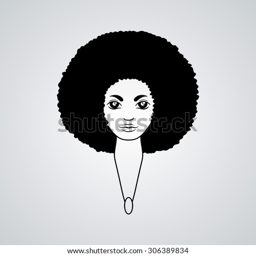
portrait of a woman with luxuriant hair in the style .